Dover-Sherborn High School

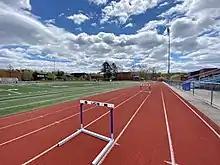
DSHS Athletic field

The school is part of The Education Co-operative (TEC), which allows DSHS students to take part in internships with local companies and also enroll in TEC Classes.